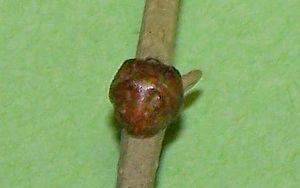
Les cochenilles forment une super-famille d'insectes hémiptères du sous-ordre des Sternorrhyncha.
La cochenille noire de l’olivier est une espèce d'insectes hémiptères de la famille des Coccidae.
Saissetia est un genre d'insectes hémiptères de la famille des Coccidae.
Les insectes entomophages sont des insectes prédateurs, parasites ou parasitoïdes insectivores qui se développent aux dépens d'autres insectes.